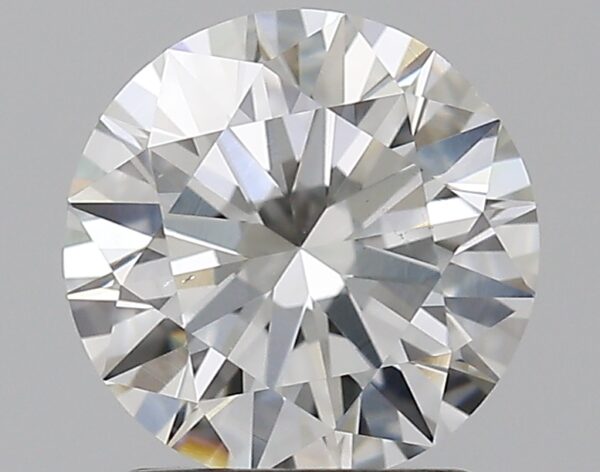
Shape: round
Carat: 1.5
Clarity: VS2
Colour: H
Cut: EX
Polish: EX
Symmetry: EX
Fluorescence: N
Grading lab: GIA
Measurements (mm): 7.29 x 7.34 x 4.5